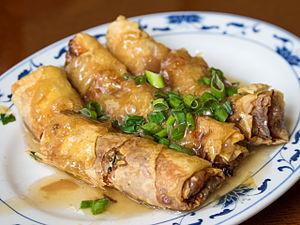
Le rouleau de tofu ou rouleau de peau de tofu est un plat qui fait partie des dimsum. On peut en consommer à Hong Kong et dans les restaurants chinois outre-mer. Il est généralement servi dans une petite assiette par deux ou trois. Dans toutes les cas, l'enveloppe extérieure est constituée de peau de tofu.